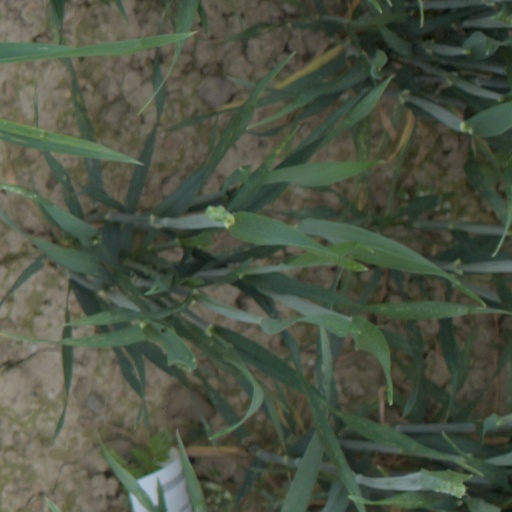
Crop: wheat